Pembroke Manor

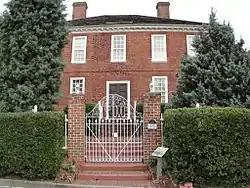
Pembroke Manor, September 2012

Pembroke Manor is a historic home located at Virginia Beach, Virginia. It was built in 1764, and is a two-story, five-bay, Georgian-style brick dwelling. It is topped by a shallow hipped roof.